Sisters of Our Lady of Perpetual Help

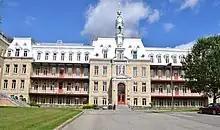
Maison-mère des Soeurs de Notre-Dame-du-Perpétuel-Secours

The sisters are nurses, dentists, phytotherapists, optometrists, podiatrists, accountants, secretaries, bakers, cooks, seamstresses, hairdressers, painters, iconographers, sculptors, musicians, shoemakers, farmers, laundry workers, etc. In December, 2008, the congregation had 424 members and 62 houses in Canada, the Caribbean, Central and South America, and Africa.